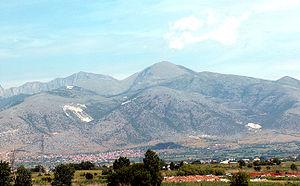
Le Falakró, est une montagne ainsi qu'une station de ski de Grèce, situées au nord de la ville de Dráma, en Macédoine-Orientale-et-Thrace.